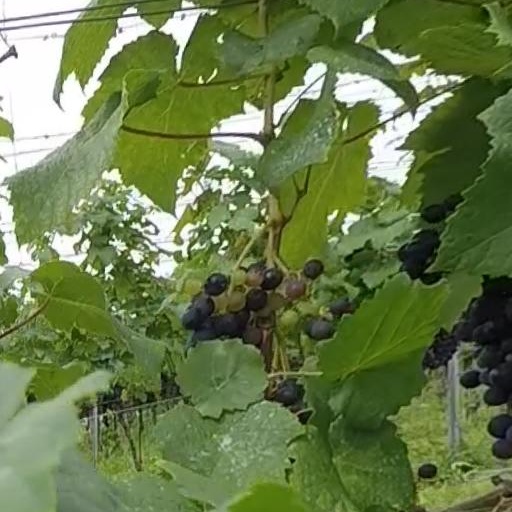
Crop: grape